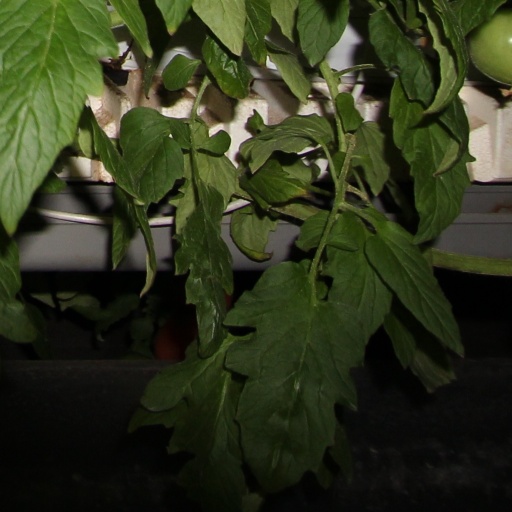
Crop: tomato